Old Main (Western Washington University)

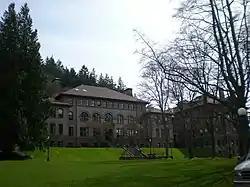

Old Main is a historic building on the Western Washington University campus in Bellingham, Washington. Constructed in 1896 to house the new Normal school and opened for classes in 1899, it is the oldest building on the campus. It currently serves as administrative and student services offices.